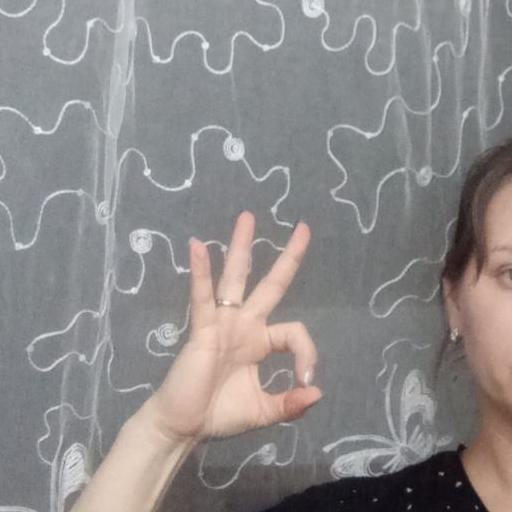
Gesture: ok